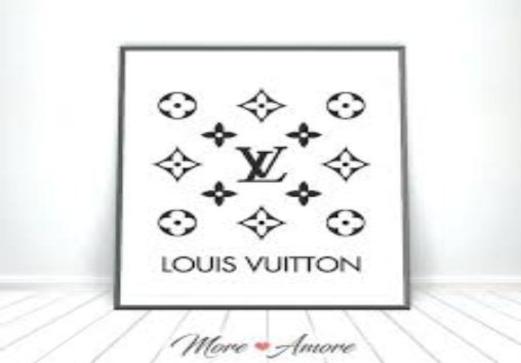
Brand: louis vuitton-2
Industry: Clothes